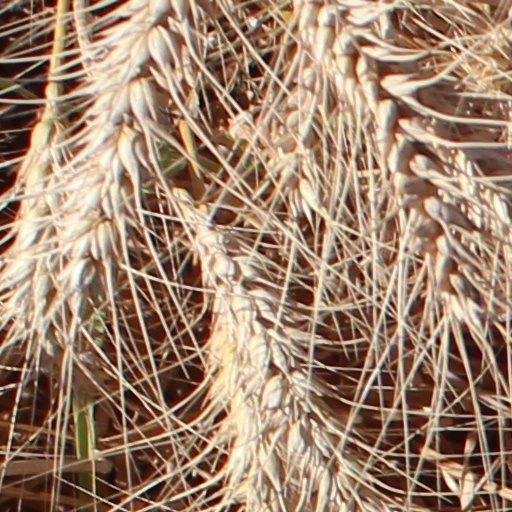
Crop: wheat